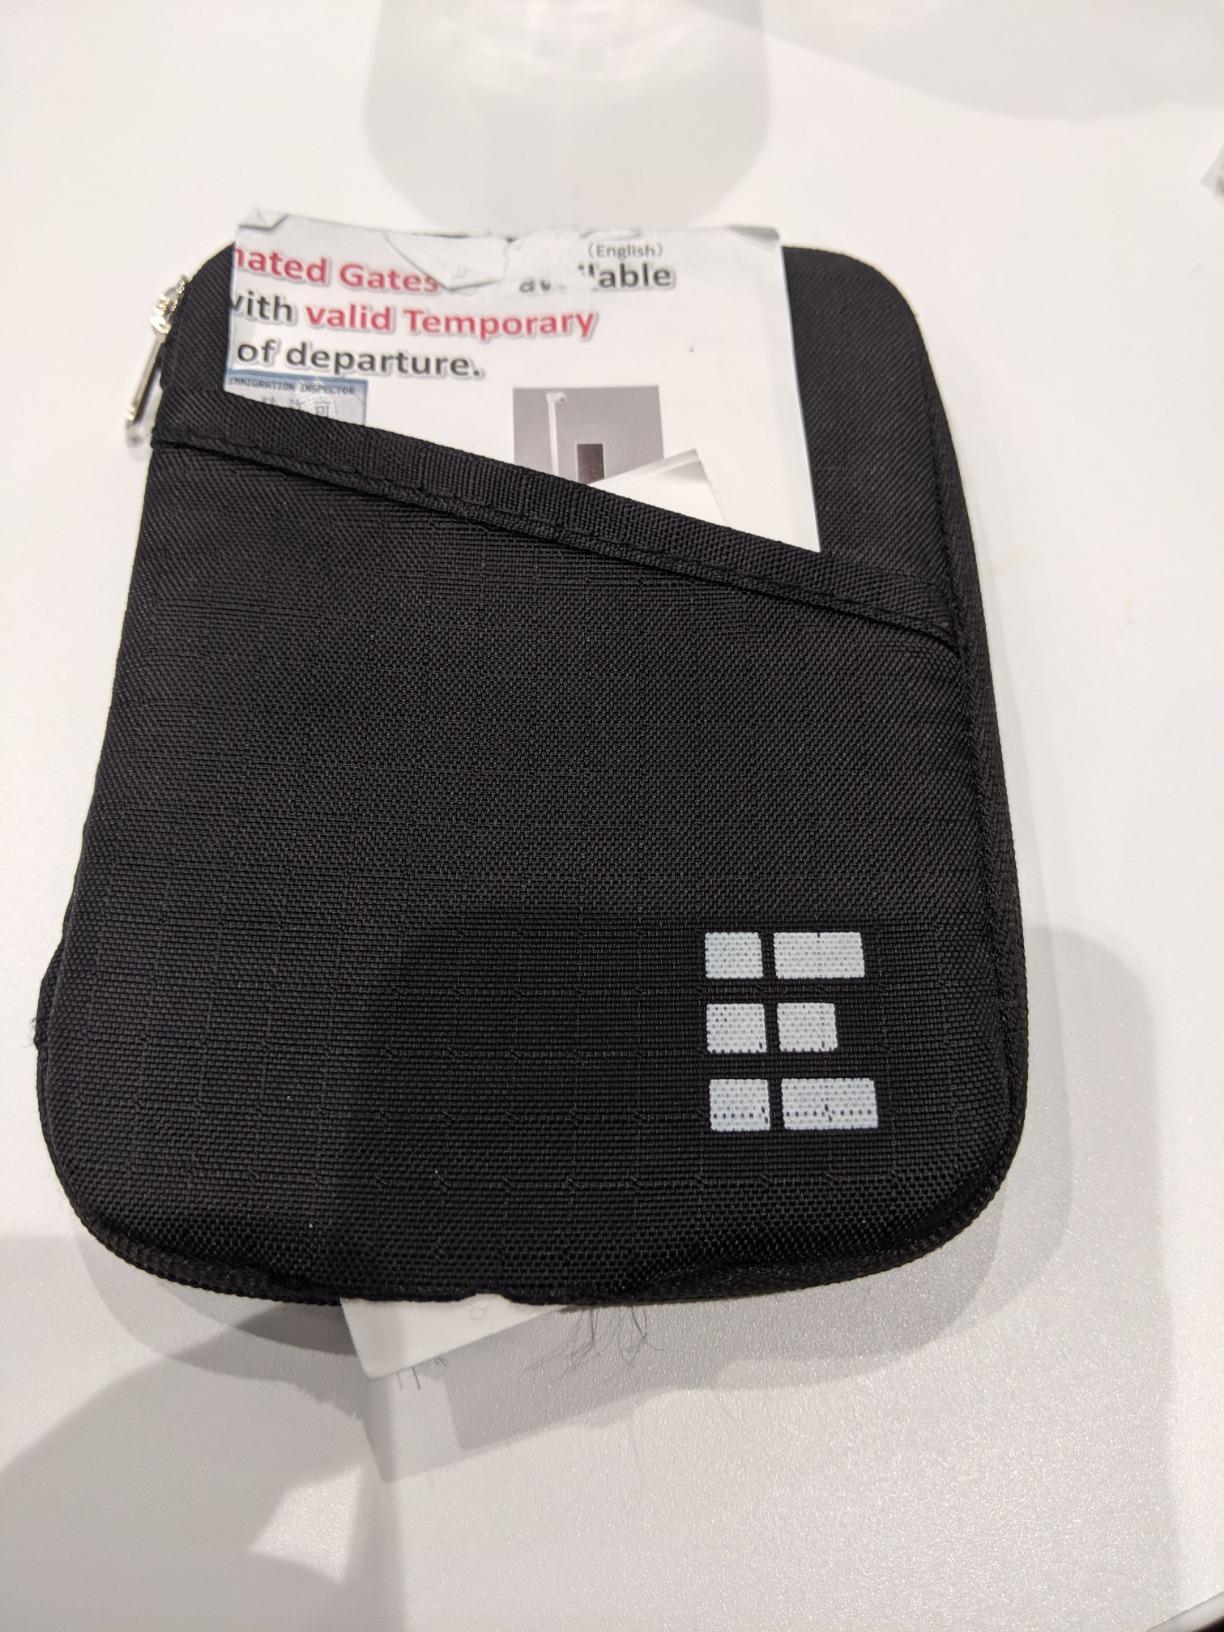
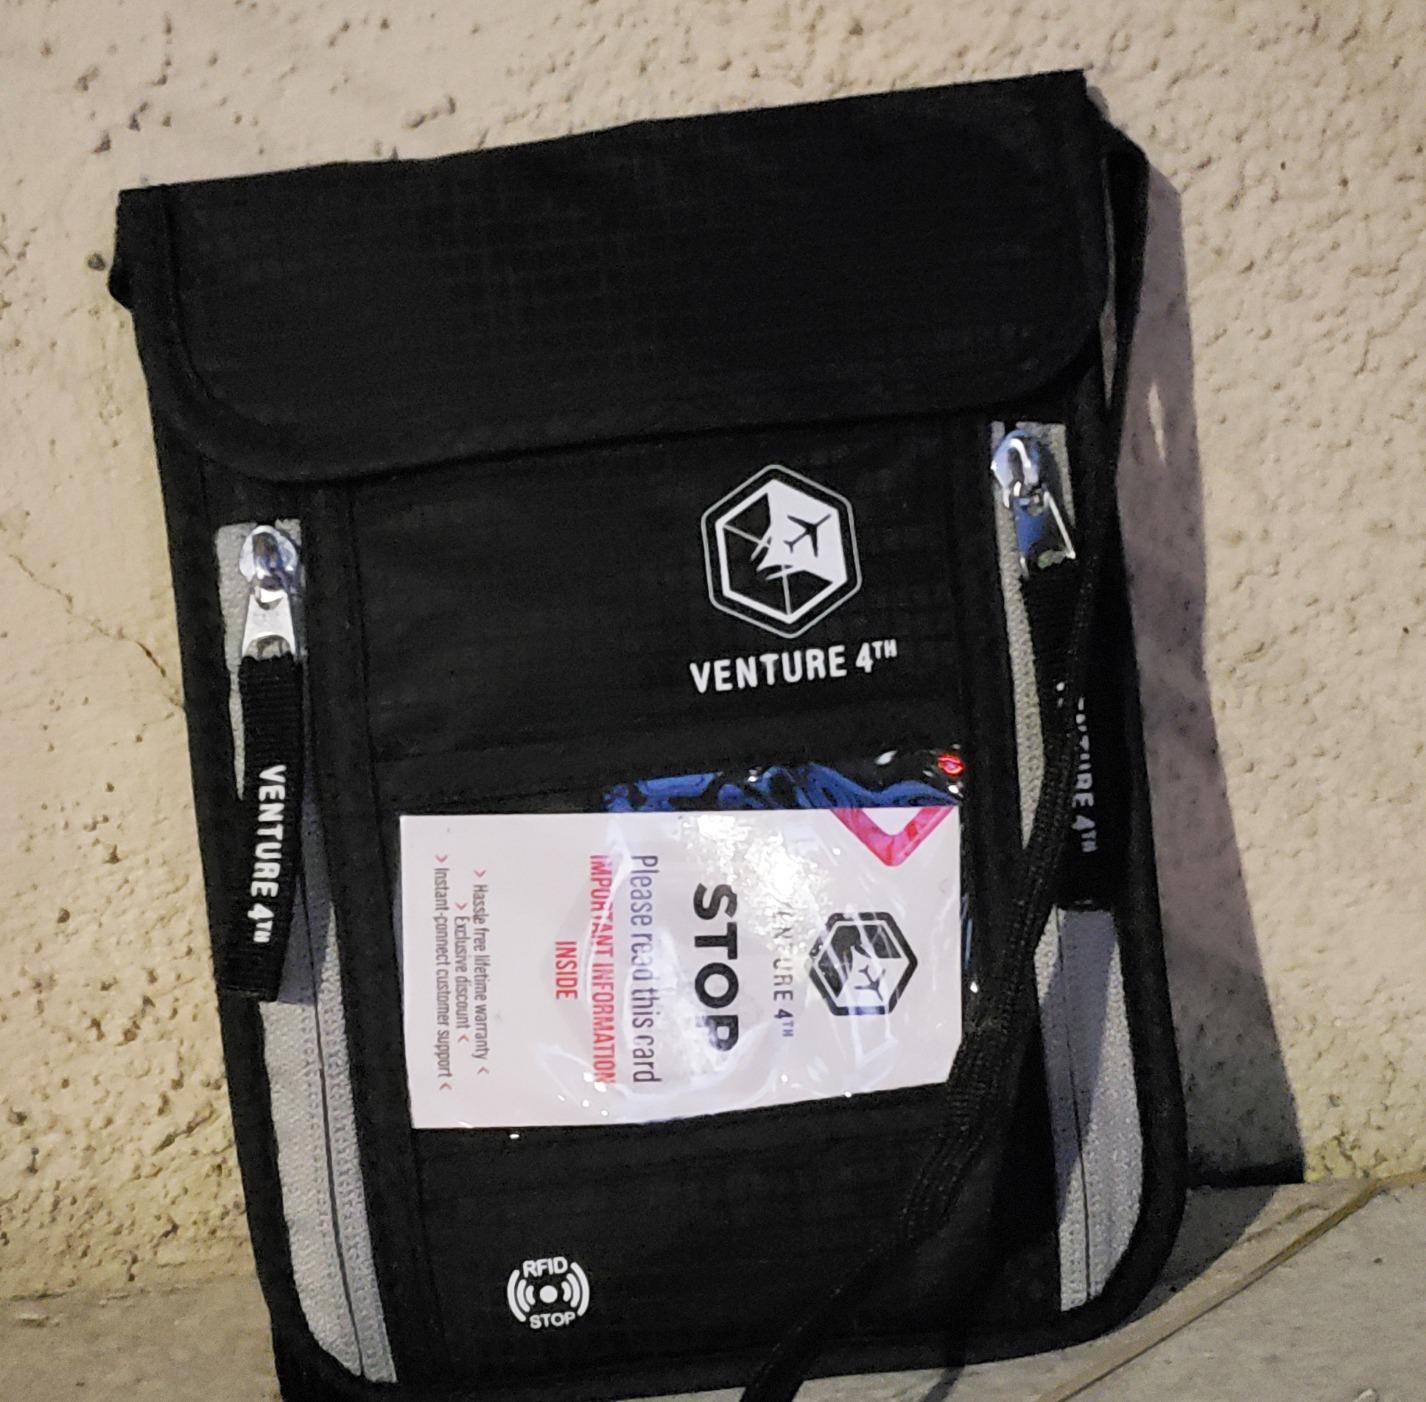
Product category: accessories_wallet
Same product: no